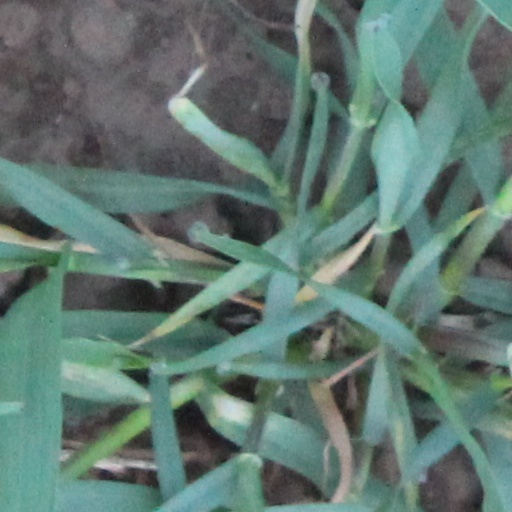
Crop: wheat